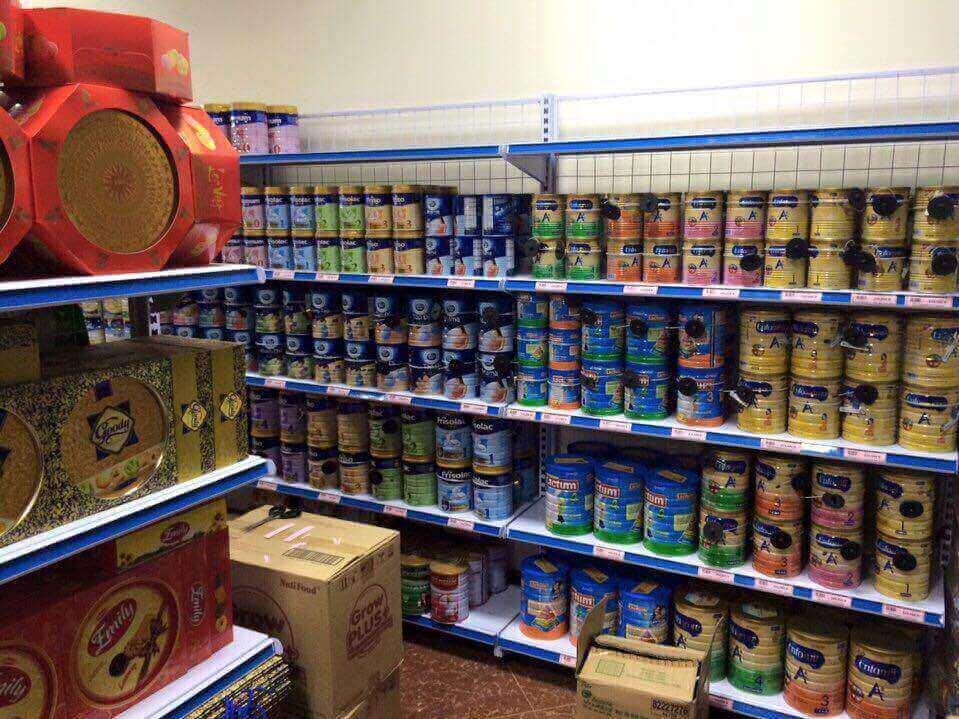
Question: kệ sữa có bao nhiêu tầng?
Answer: có năm tầng